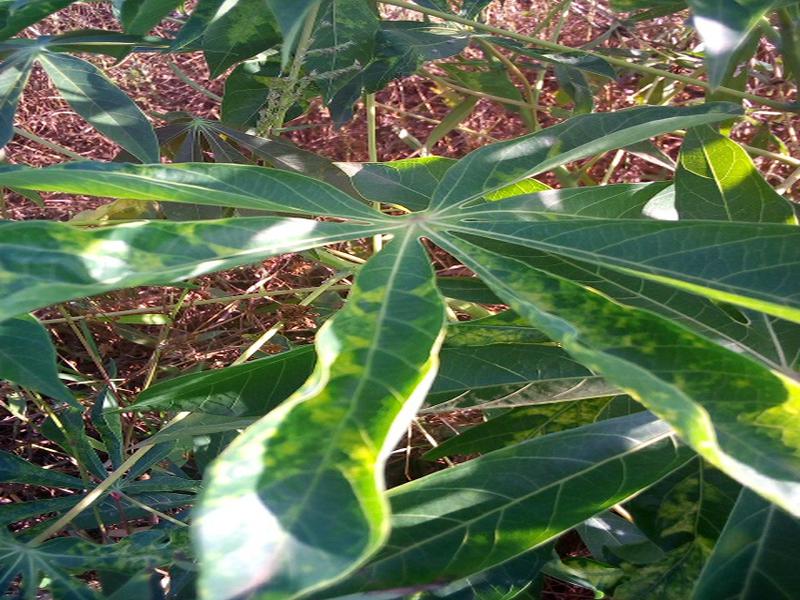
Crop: cassava
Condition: mosaic_disease